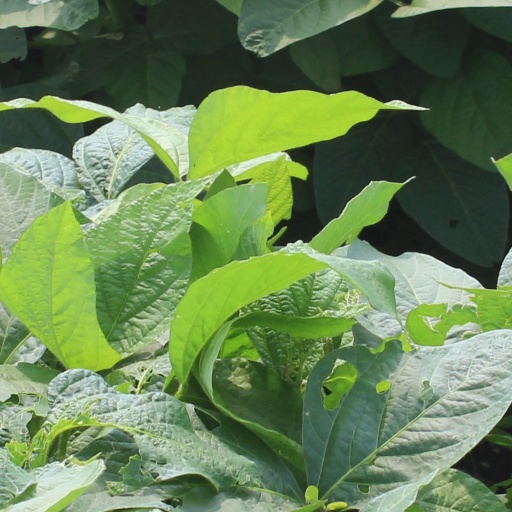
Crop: soybean